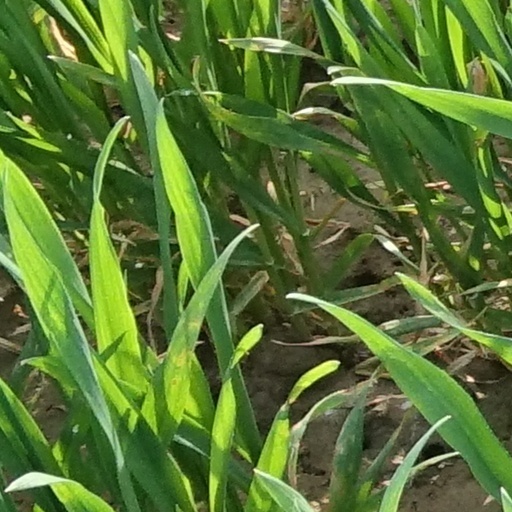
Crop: wheat